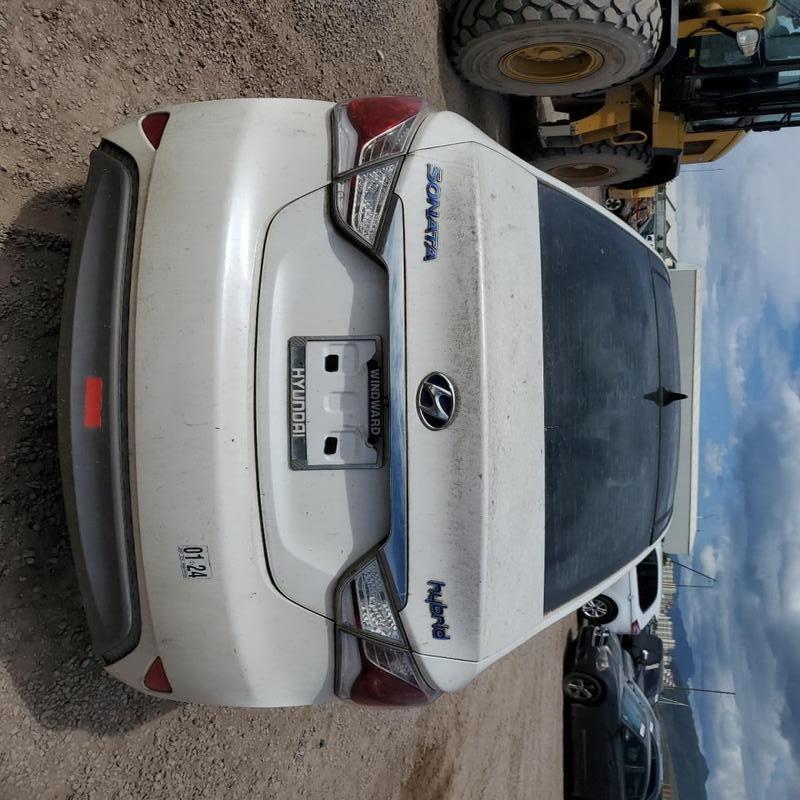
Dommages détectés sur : pare-choc arrière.
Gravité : mineur